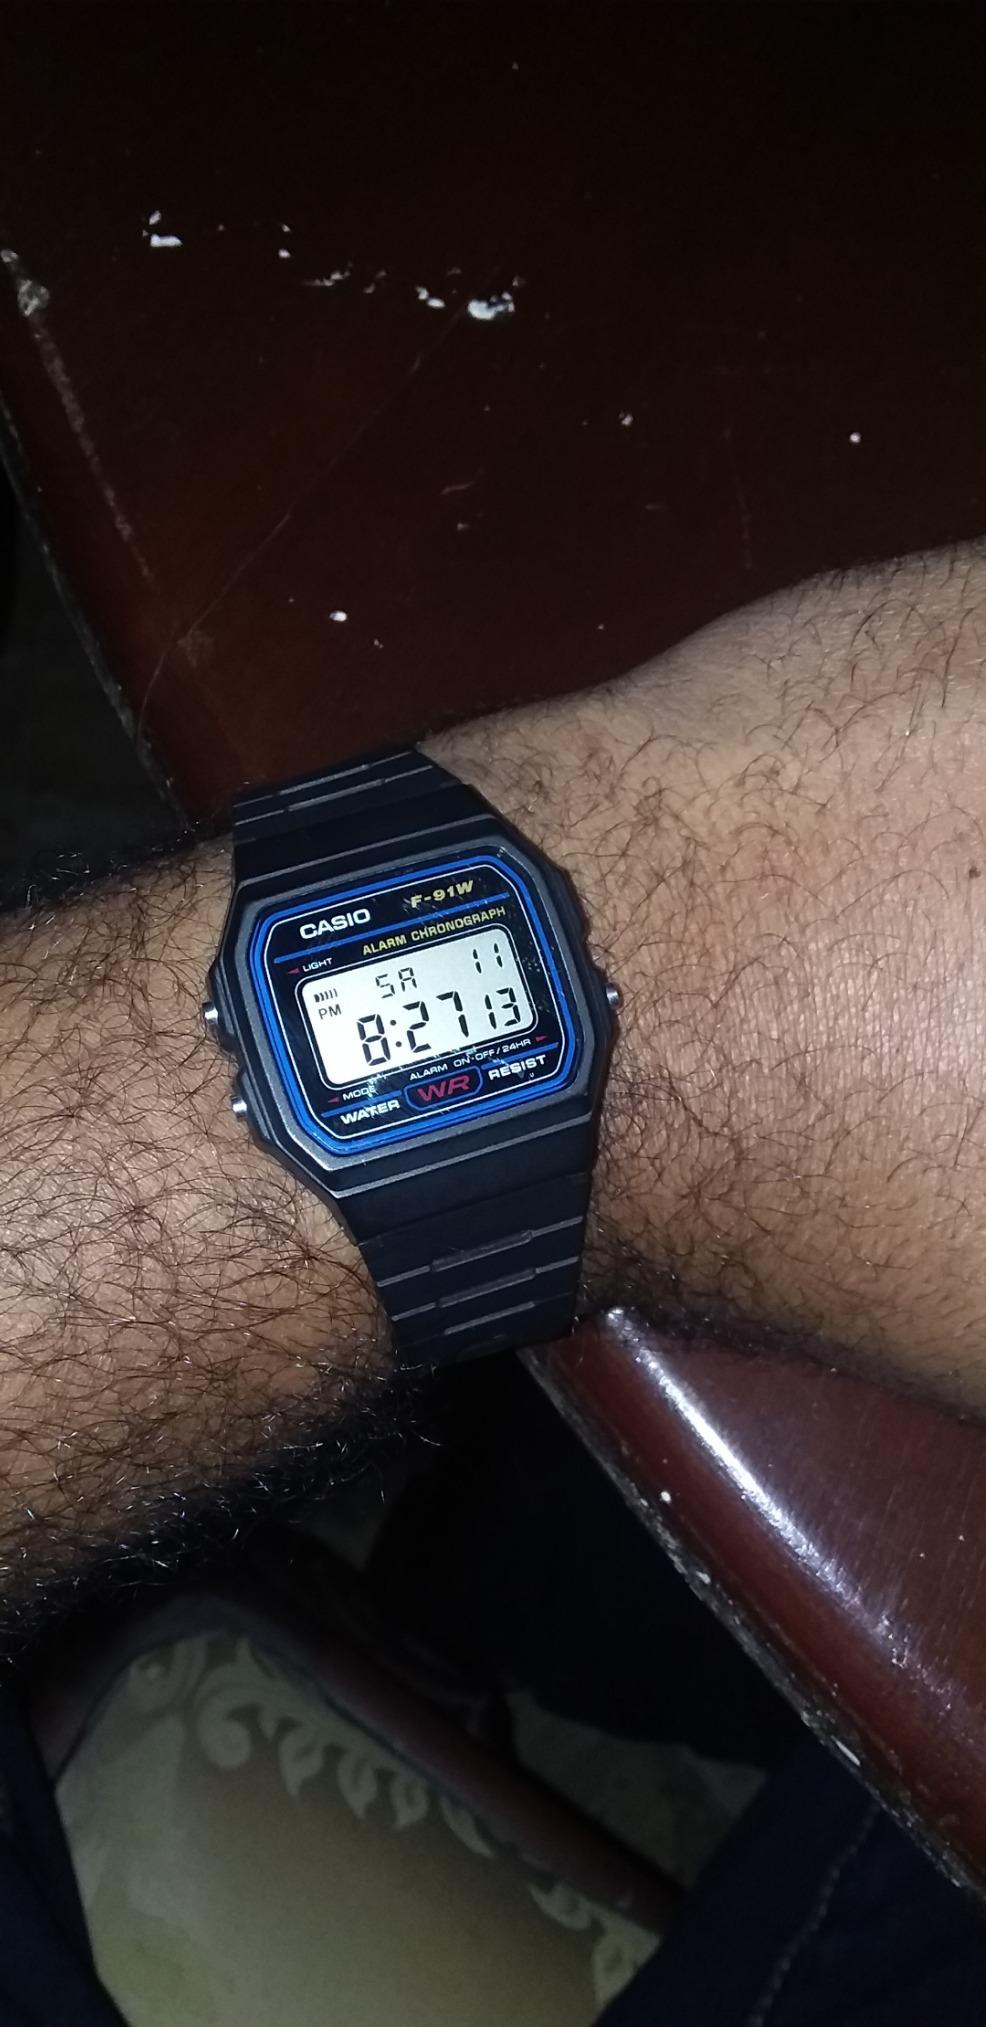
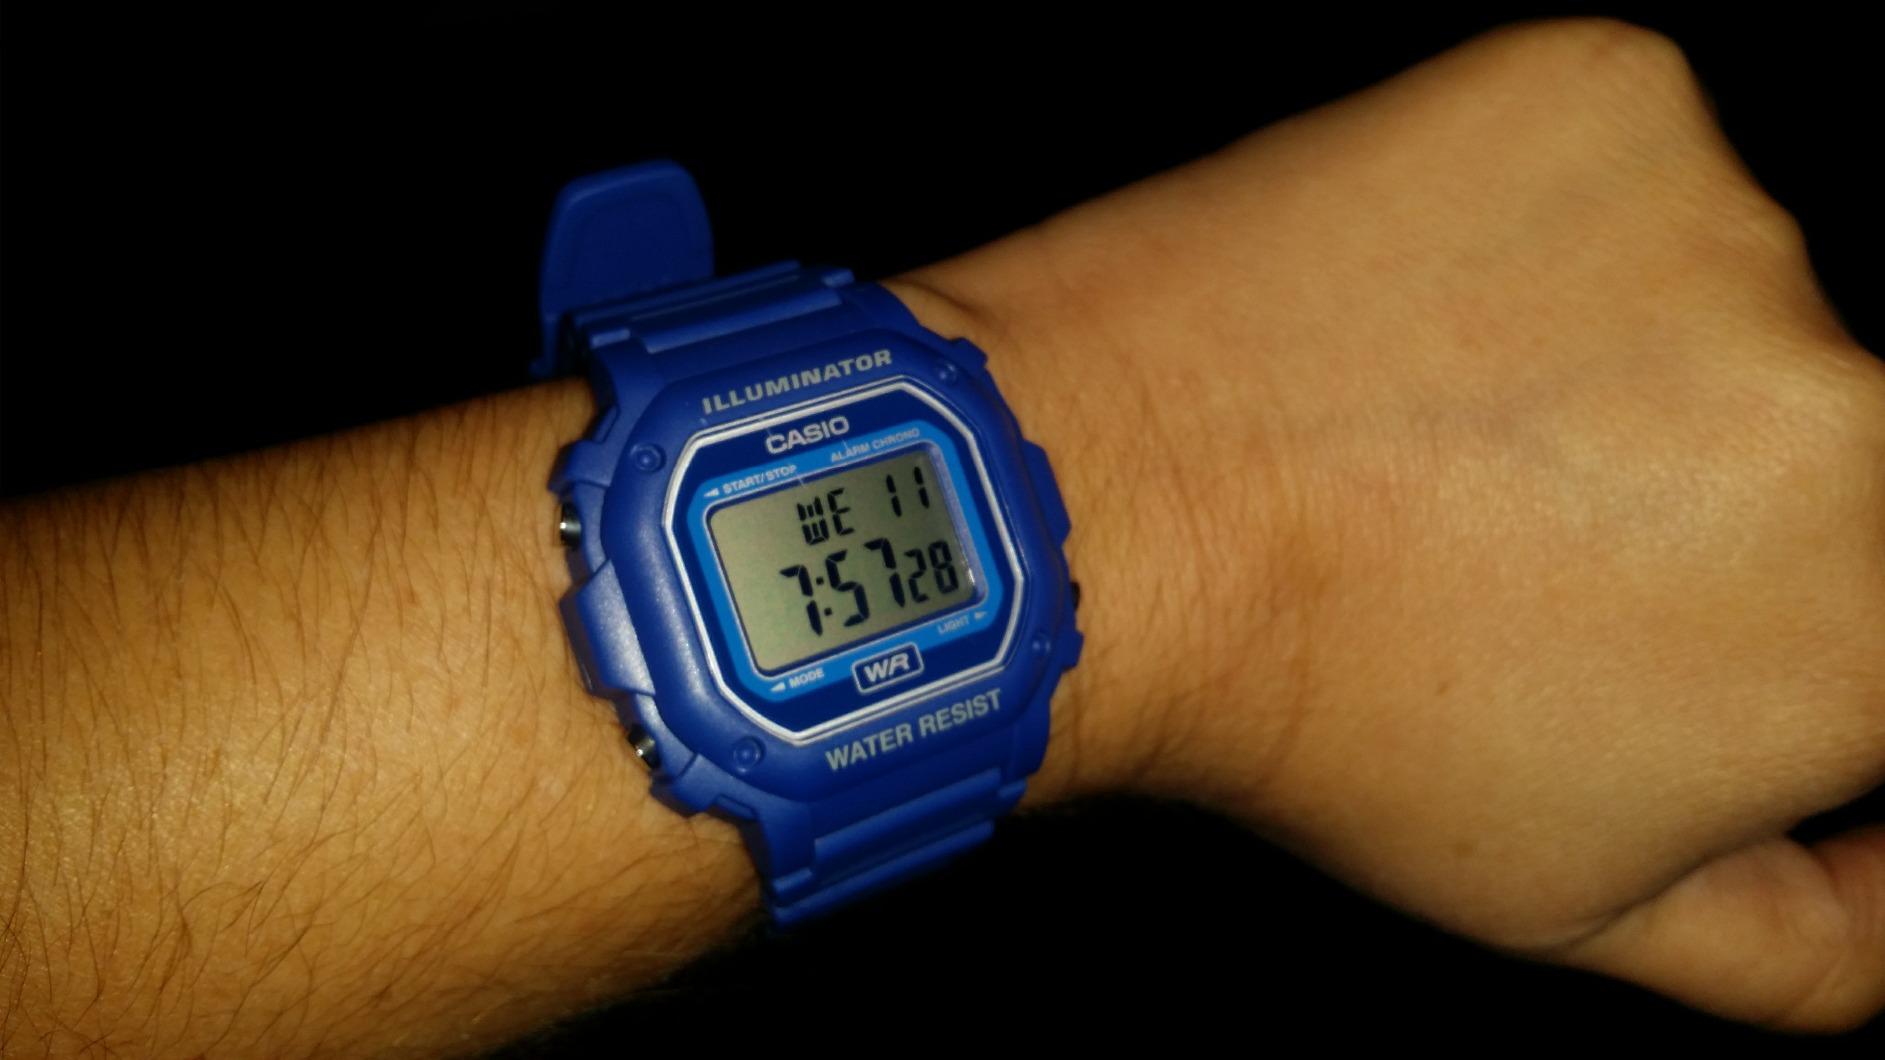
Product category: accessories_watch
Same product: no